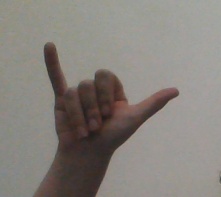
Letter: ya